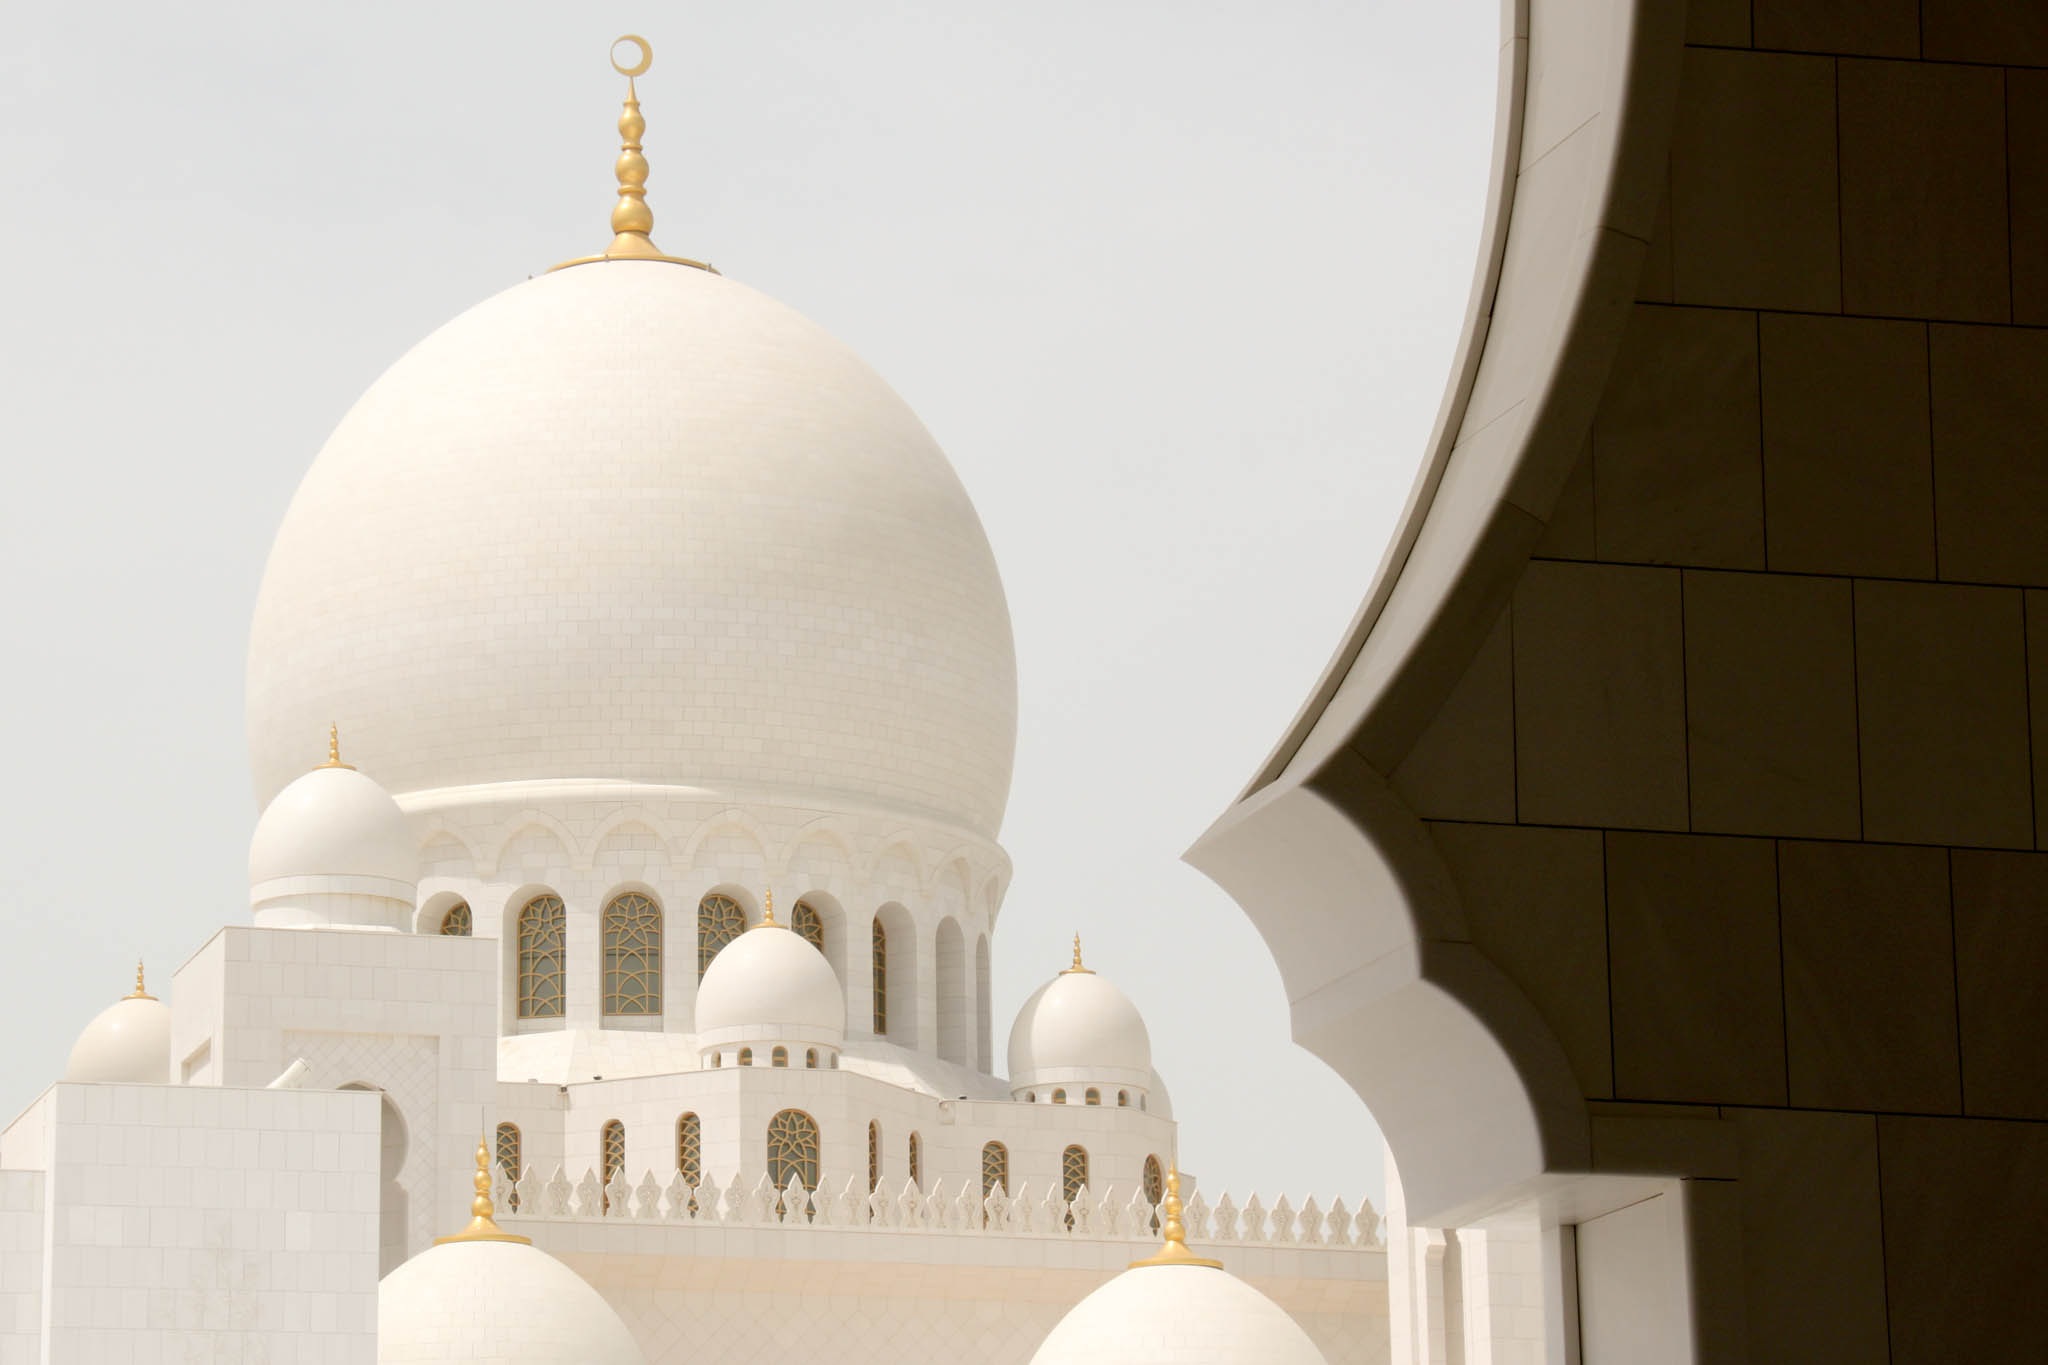
architecture, white, travel, lighting, sculpture, mosque, emirates, islam, dome, arabic, orient, islamic, abu dhabi, u a e, sheikh zayid mosque